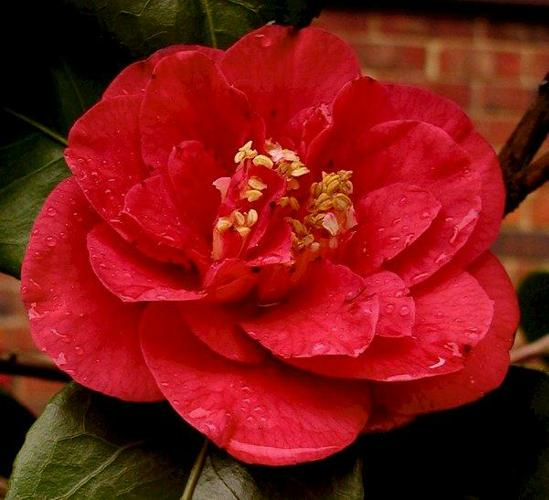
Flower: camellia